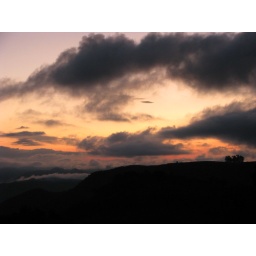
red sun in the sky